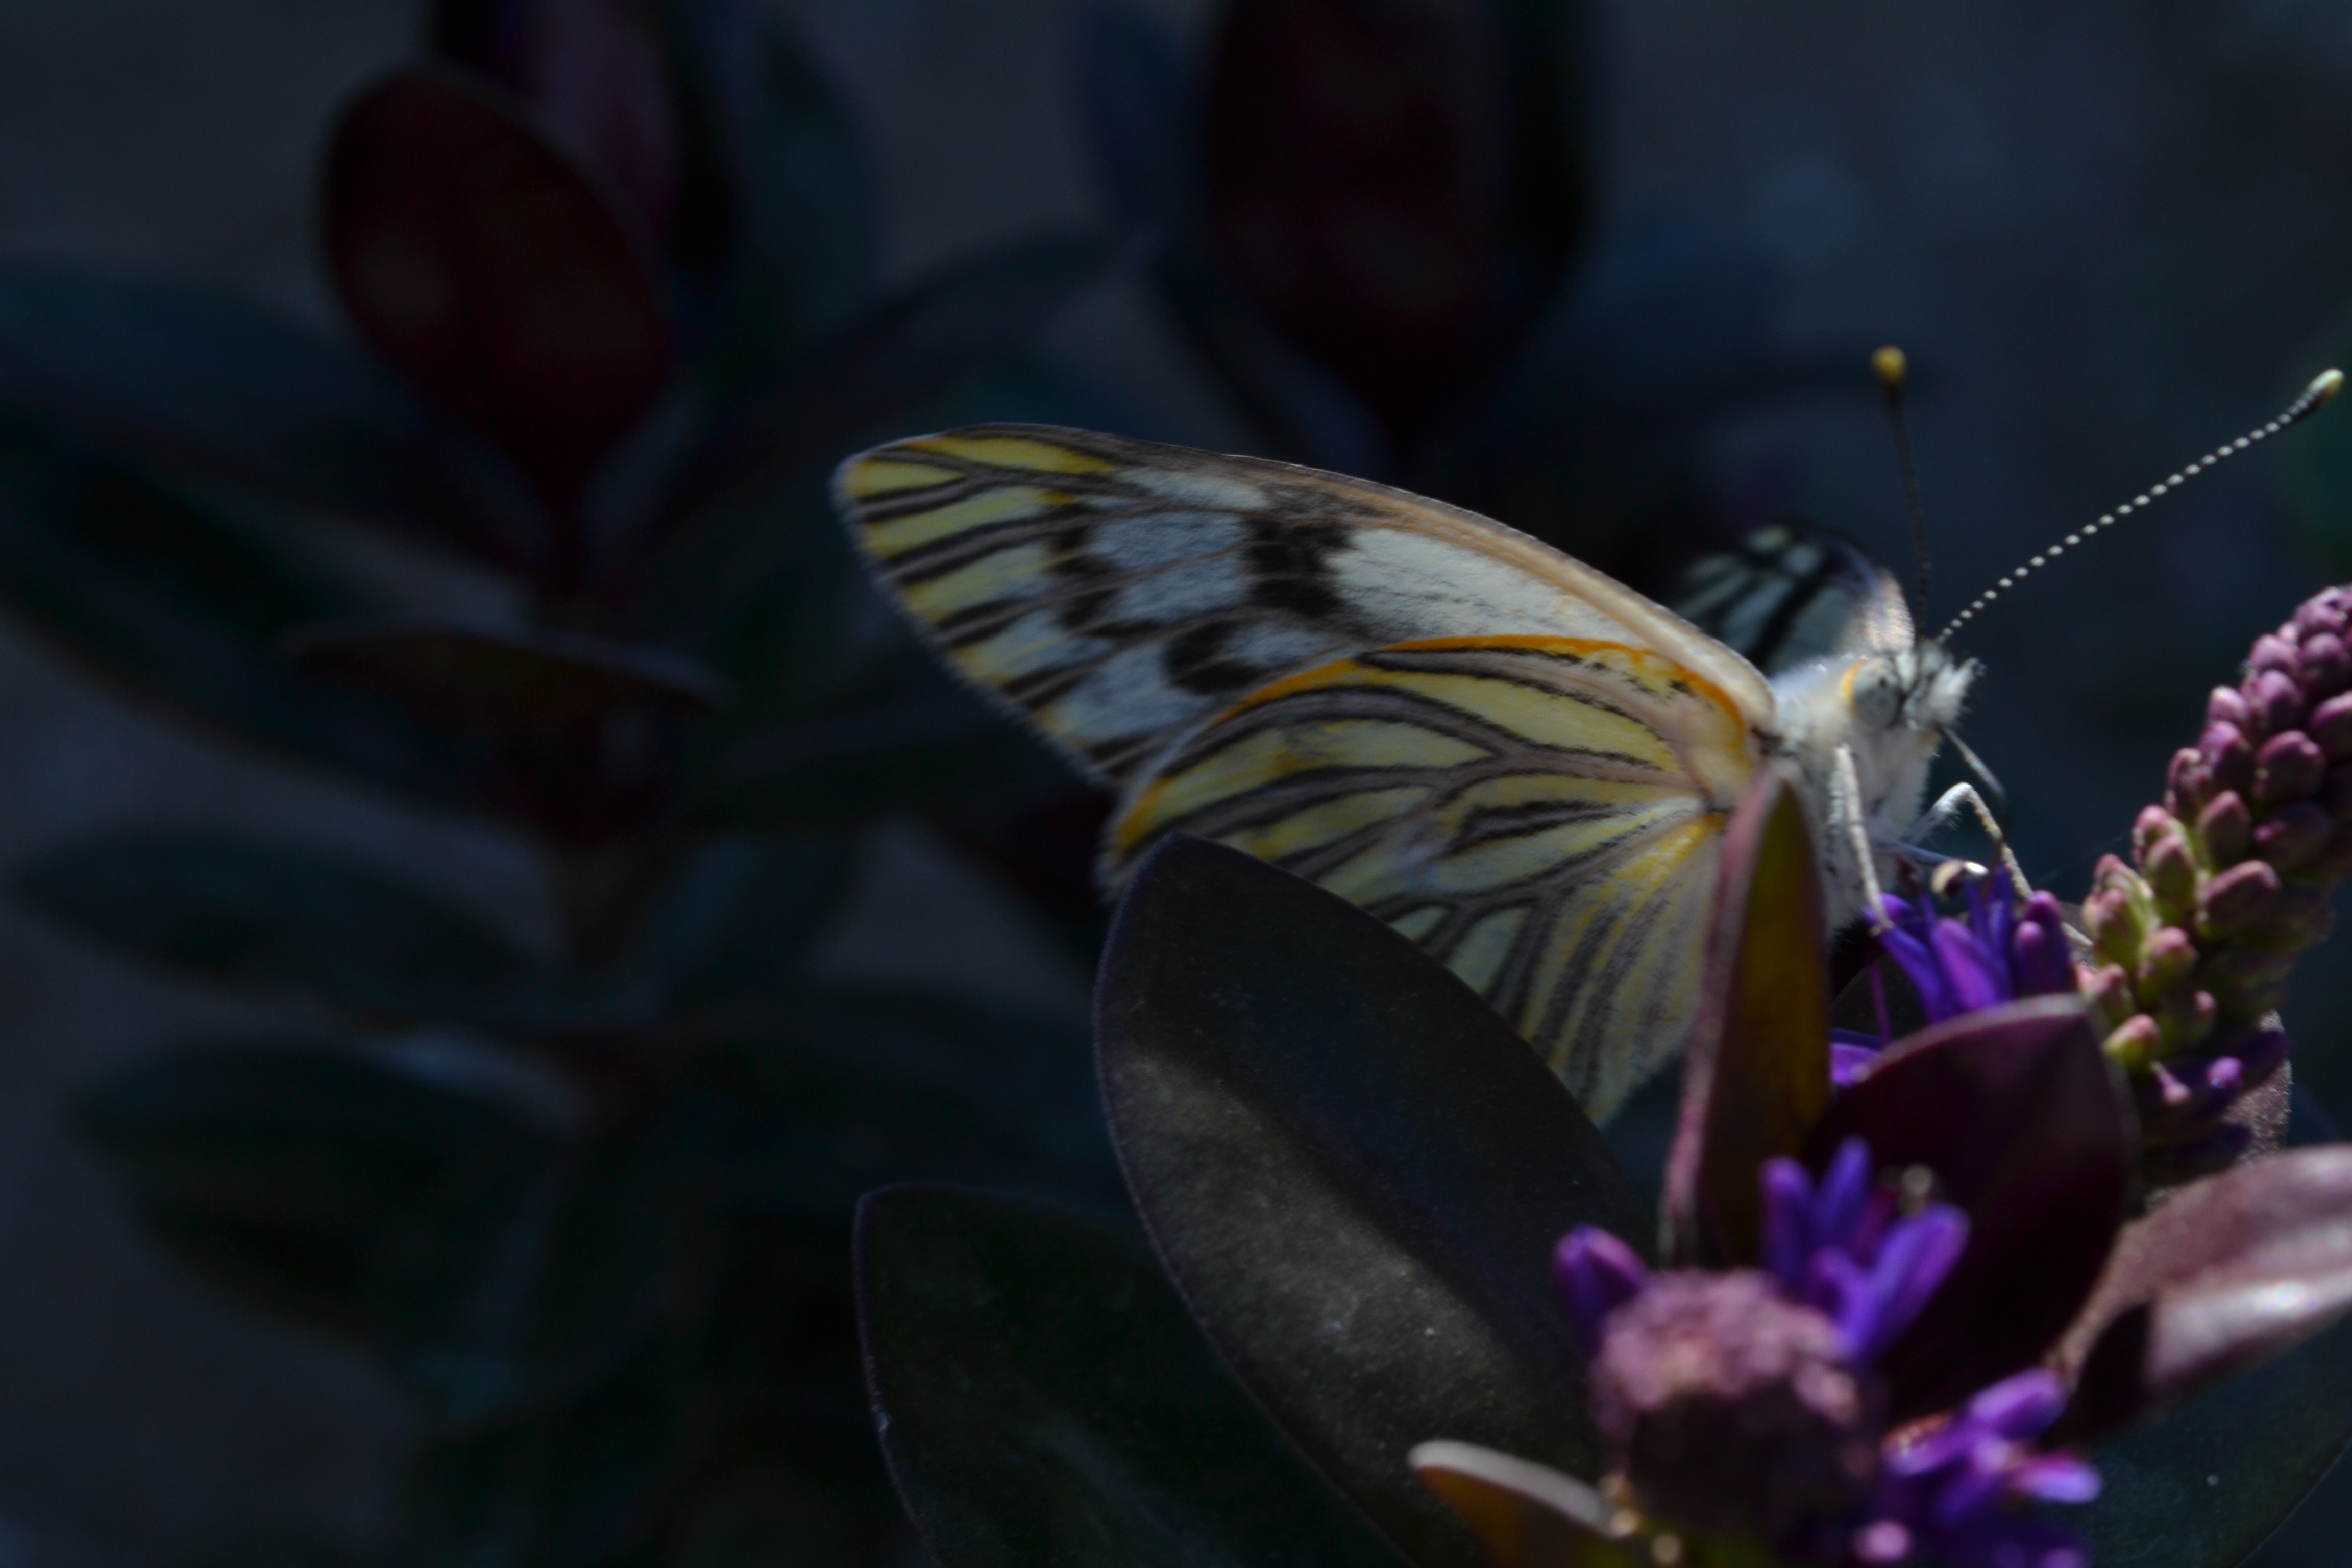
photography, flower, insect, biology, butterfly, fauna, invertebrate, close up, macro photography, pollinator, moths and butterflies